List of rivers of Minnesota

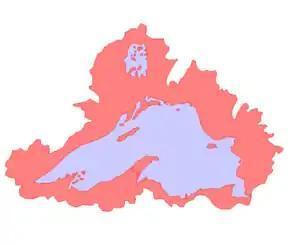
Lake Superior drainage basin

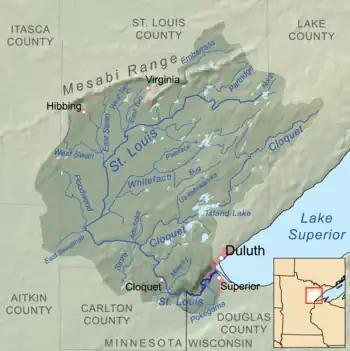
Map of the Saint Louis River drainage basin showing the Cloquet River

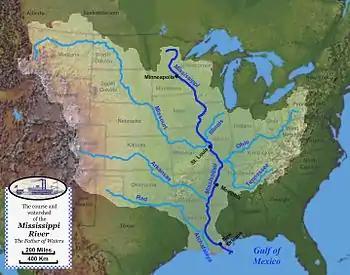
Mississippi River drainage basin

The Mississippi River is the longest river flowing through Minnesota. It originates in Lake Itasca and flows through Minnesota, Wisconsin, Iowa, Illinois, Missouri, Kentucky, Tennessee, Arkansas, Mississippi, and Louisiana.